Let's Yoga

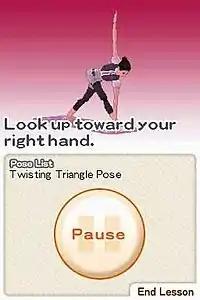
The game demonstrates a pose on the upper screen while the lower screen allows the player to pause the demonstration at any time.

The player begins by creating a profile for the game, after which the player is given basic information and background about Yoga. The game then unlocks the first set of workouts for the player; in an effort to keep players at yoga levels equivalent to their abilities, the game asks the player to self-judge whether they are ready to progress to the more difficult yoga poses based on user-submitted results. "Let's Yoga" includes options for shorter sets of yoga poses if the player lacks the time to do the main longer sessions. The game also includes yoga poses to complete in office chairs during times the player might be restricted to a desk.